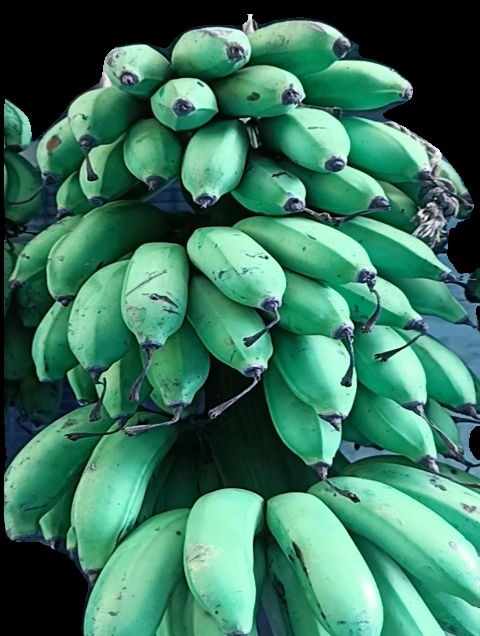
Variety: rasbale
Grade: grade2